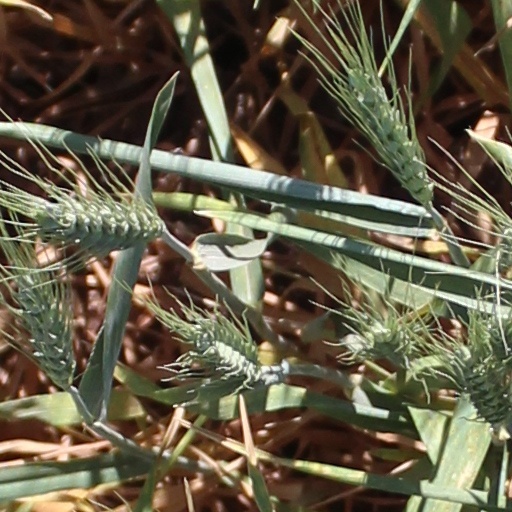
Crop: wheat